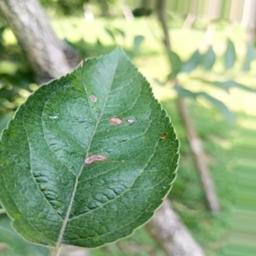
Label: Alternaria